Describe the emotion expressed in this image:  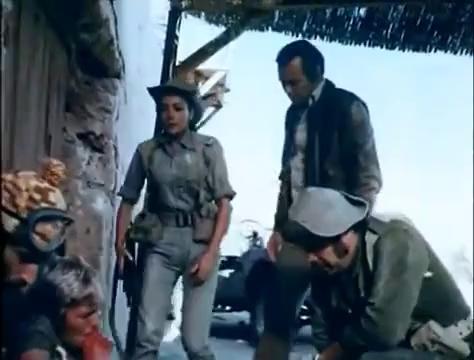
This person displays Suffering, valence and arousal with moderate intensity.